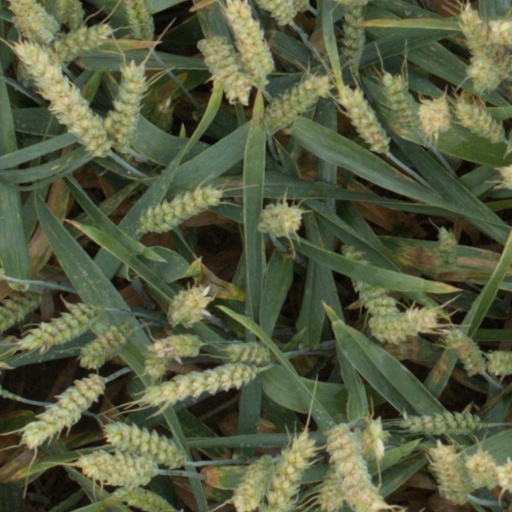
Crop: wheat